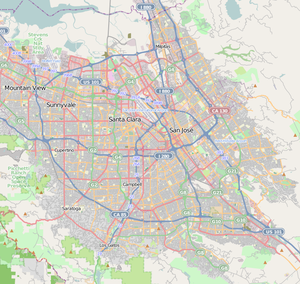
La gare de Diridon est une gare ferroviaire des États-Unis située à San José en Californie ; elle est desservie par Amtrak, Caltrain, VTA et l'ACE. C'est une gare avec personnel.